14th Illinois Infantry Regiment

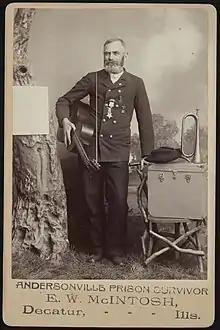
Private E.W. McIntosh of Co. E, 14th Illinois Infantry Regiment in uniform with guitar and bugle in front of painted backdrop. On verso: Andersonville Prison Survivor, E.W. McIntosh, Decatur, Ills. From the Liljenquist Family Collection of Civil War Photographs, Prints and Photographs Division, Library of Congress

The 14th Regiment, Illinois Volunteer Infantry was an infantry regiment that served in the Union Army during the American Civil War. It was one of the ten infantry regiments authorized on May 2, 1861, by the Illinois Ten Regiment Act.